Mr. Pim Passes By

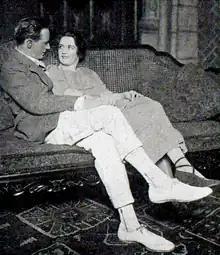
stage scene: a young white man in sports jacket and flannels, on a sofa with a young woman; they are gazing lovingly into each other's eyes

Olivia, Lady Marden, Dinah, George, and Brian prepare to have lunch on their terrace, as Anne follows with their coffee. Brian and Dinah retreat back indoors, where they again speak of their concerns about their marriage and George. Not long after, Olivia, George, and Lady Marden return inside. Olivia asks Dinah to show Lady Marden "the pigs" (which George keeps as pets) and they are joined by Brian. Alone at last, Olivia and George begin to tentatively discuss the news Mr Pim had brought them in Act I.